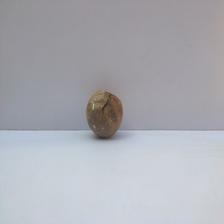
Size: Spoiled